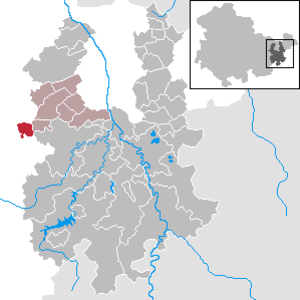
Schwarzbach est une commune de Thuringe, située dans l'arrondissement de Greiz. Elle fait partie de la Communauté d'administration de Münchenbernsdorf.